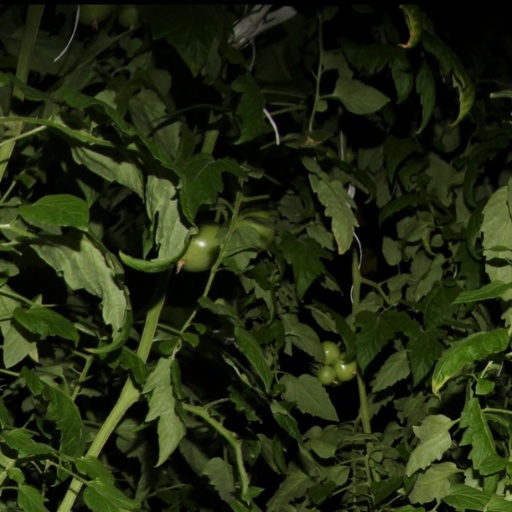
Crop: tomato